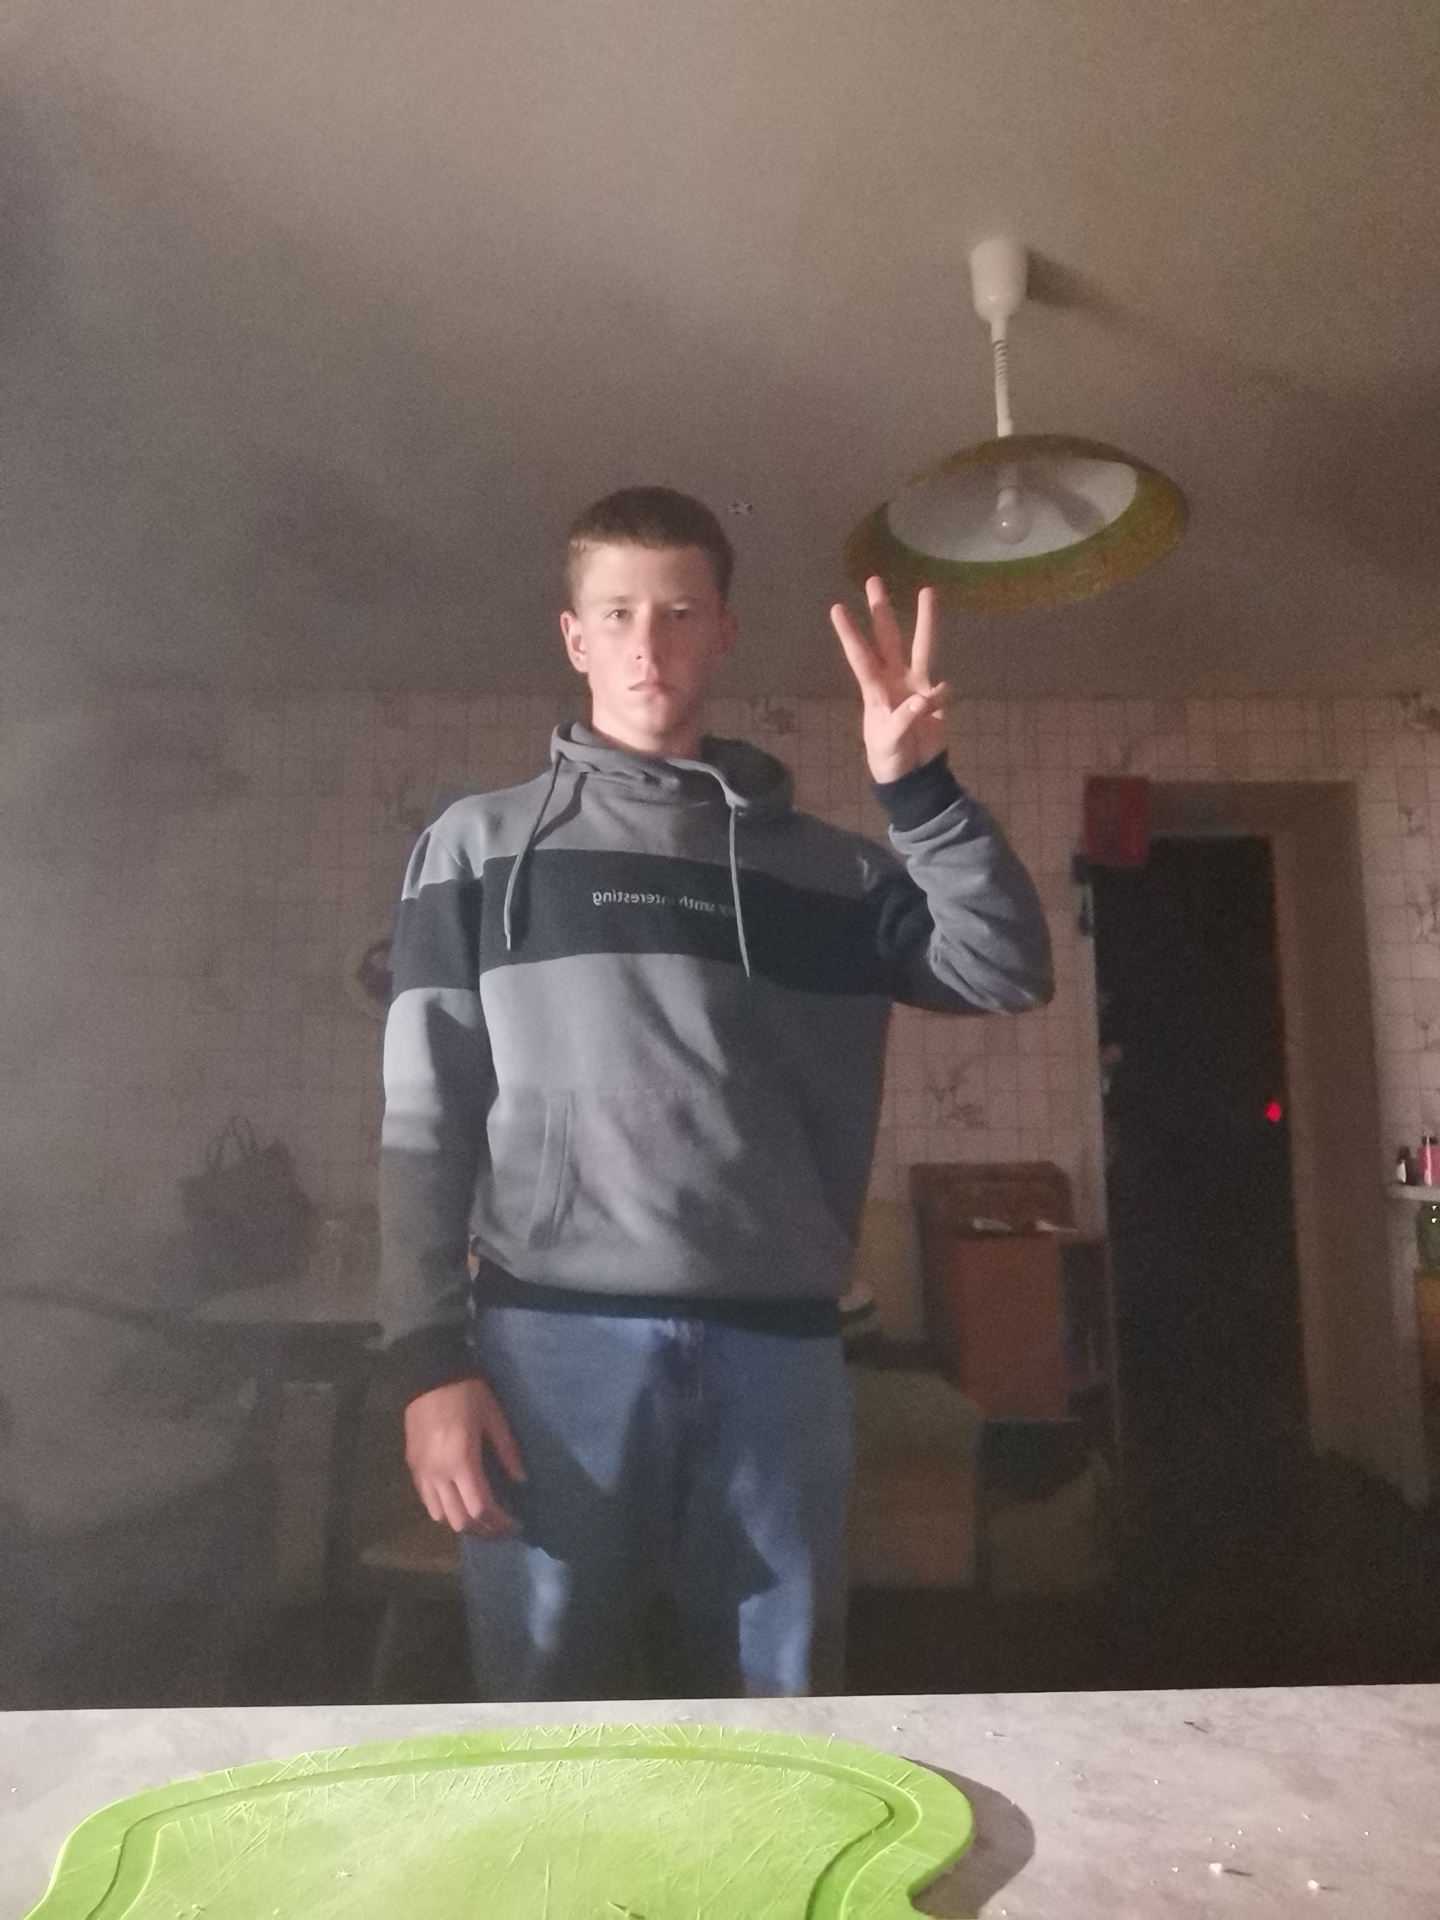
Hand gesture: three